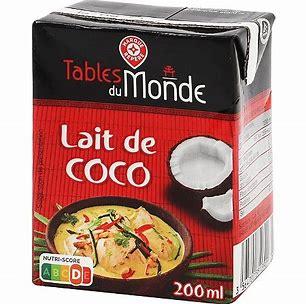
Label: cardboard